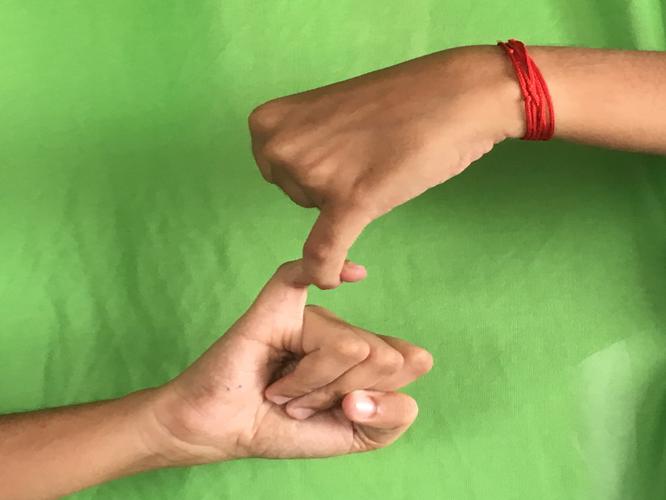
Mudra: Kilaka
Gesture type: double_hand